Mahua, Bihar

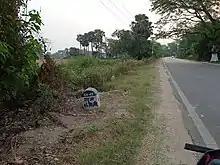
The Mahua-Patna route.

Mahua is a block and sub-division in Vaishali district, it is a small town between Hajipur to Muzaffarpur, Mahua is also a constituent assembly under Bihar Legislative Assembly. It comes under Hajipur Lok Sabha (Lower house of Indian Parliament) constituency